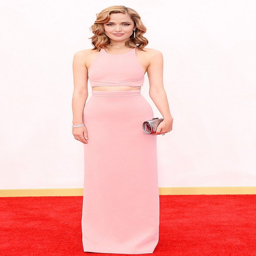
actor in a minimal blush pink piece set